Mahjong tiles

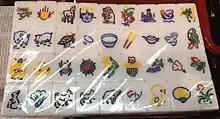
Various animal tiles (from top-left to bottom-right: dragon, flaming pearl, horse, rickshaw, monkey, fruit (potentially the Peaches of Immortality), Jiang Ziya, fish, crane, pig, second pig, turtle, turtle egg, bowl, chopsticks, tea pot, tea cups, bird, Caishen or Liu Haichan, sycee, spider, spider web, Jin Chan (mythical three-legged toad), Liu Haichan's pot of gold, cupid, arrow through heart, flower, rabbit, cabbage (白菜 whose second syllable is a homonym for 财 "cái" which means "wealth, money."), dog, second dog, ox, plough, chick, chicken egg, second flower)

Three-player Malaysian sets have two pairs of animals accompanied with a quartet of identical animal tiles decorated with a face, usually that of a clown. These are known as heads (人头), faces (人臉), clowns (小丑) or snowmen (雪人). Sometimes, these four heads will be replaced with a pair of male heads (male clowns, male faces) and a pair of female heads (female clowns, female faces).